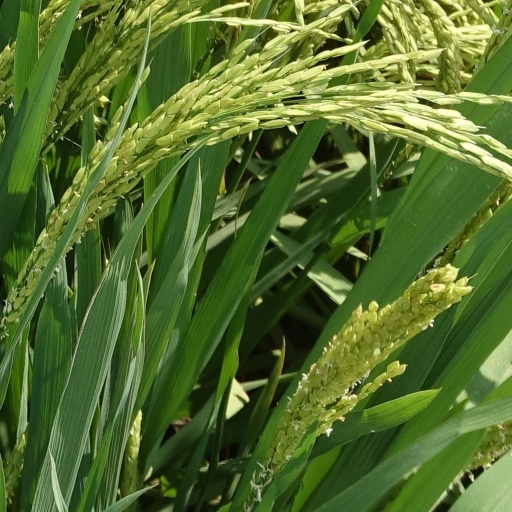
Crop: rice